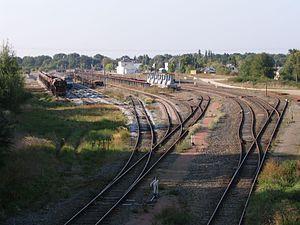
La gare de Courtalain, Eure-et-Loir, France. Les trains ne vont plus aujourd'hui plus loin sur la ligne.
La gare de Courtalain - Saint-Pellerin est une gare ferroviaire française de la ligne de Chartres à Bordeaux-Saint-Jean, située sur le territoire de la commune de Saint-Pellerin, à proximité de Courtalain, dans le département d'Eure-et-Loir, en région Centre-Val de Loire.